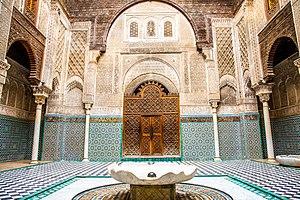
Le Maroc, ou depuis 1957, en forme longue le royaume du Maroc, autrefois l'Empire chérifien, est un État unitaire régionalisé situé en Afrique du Nord. Son régime politique est une monarchie constitutionnelle. Sa capitale est Rabat et sa plus grande ville Casablanca.